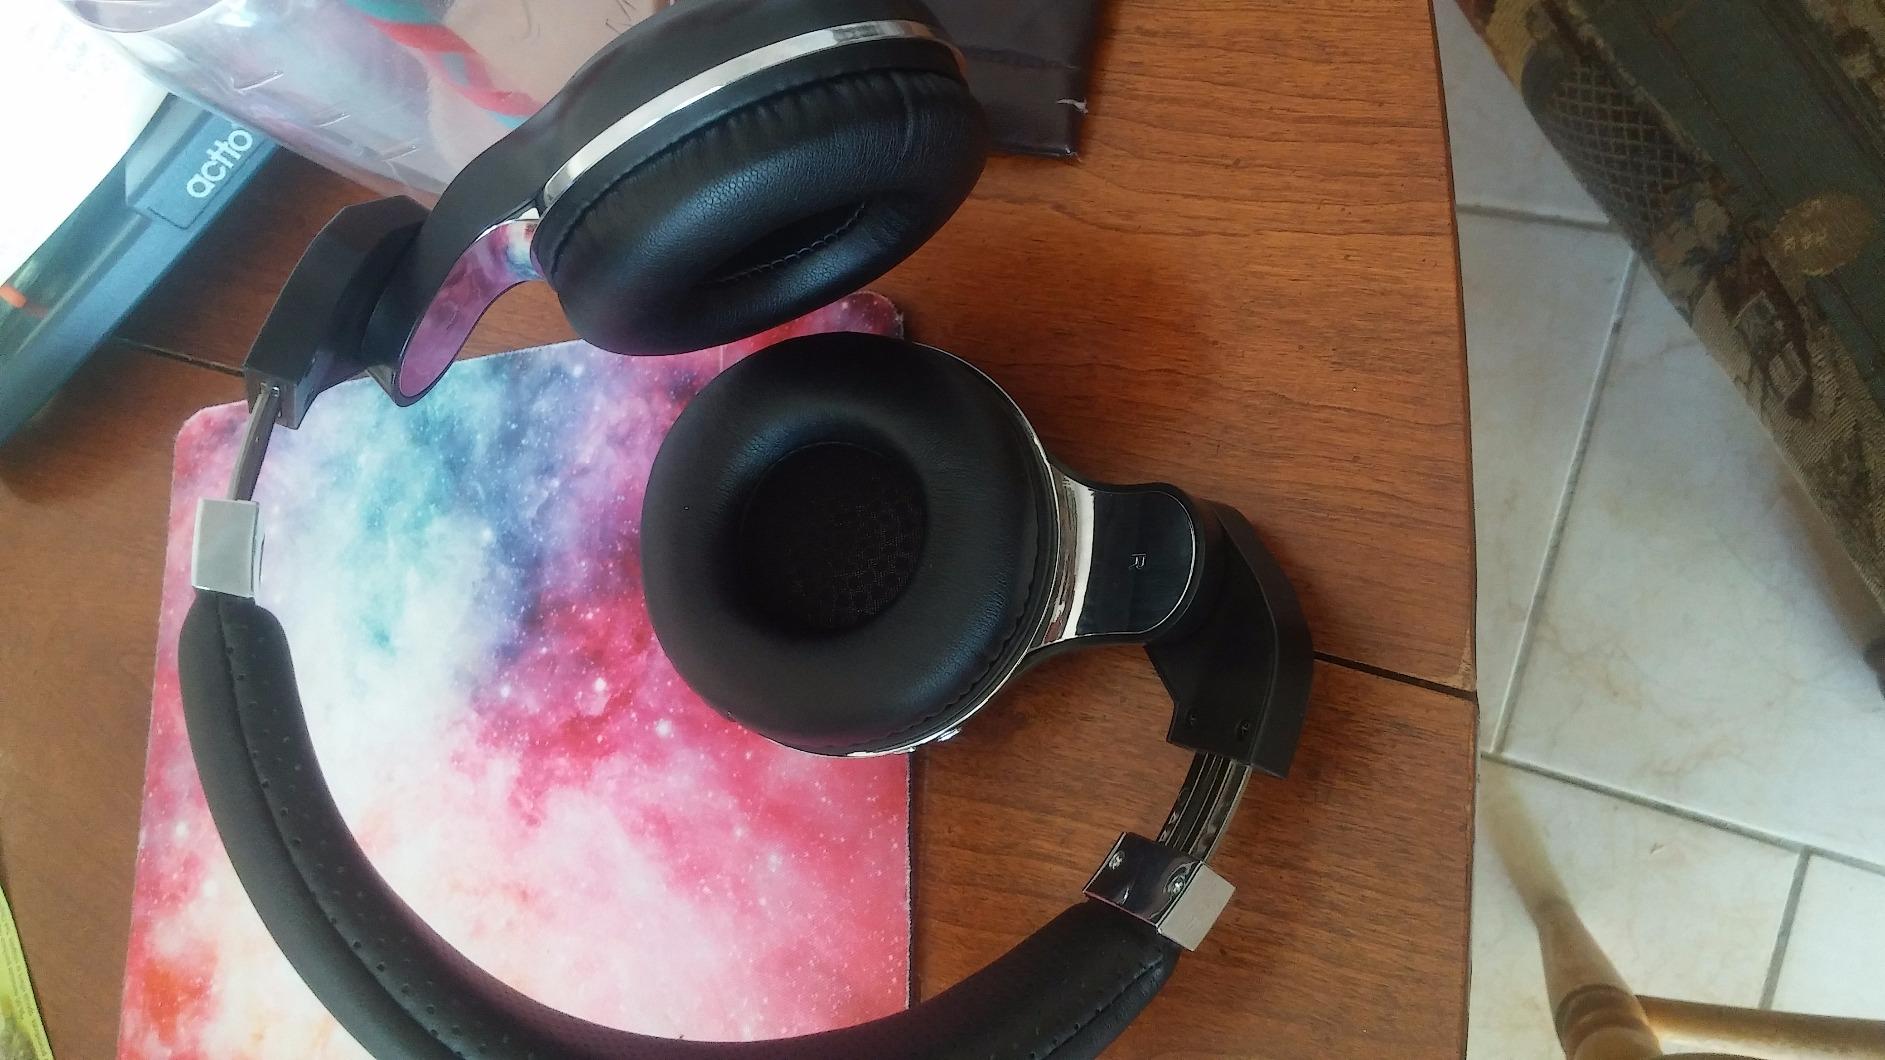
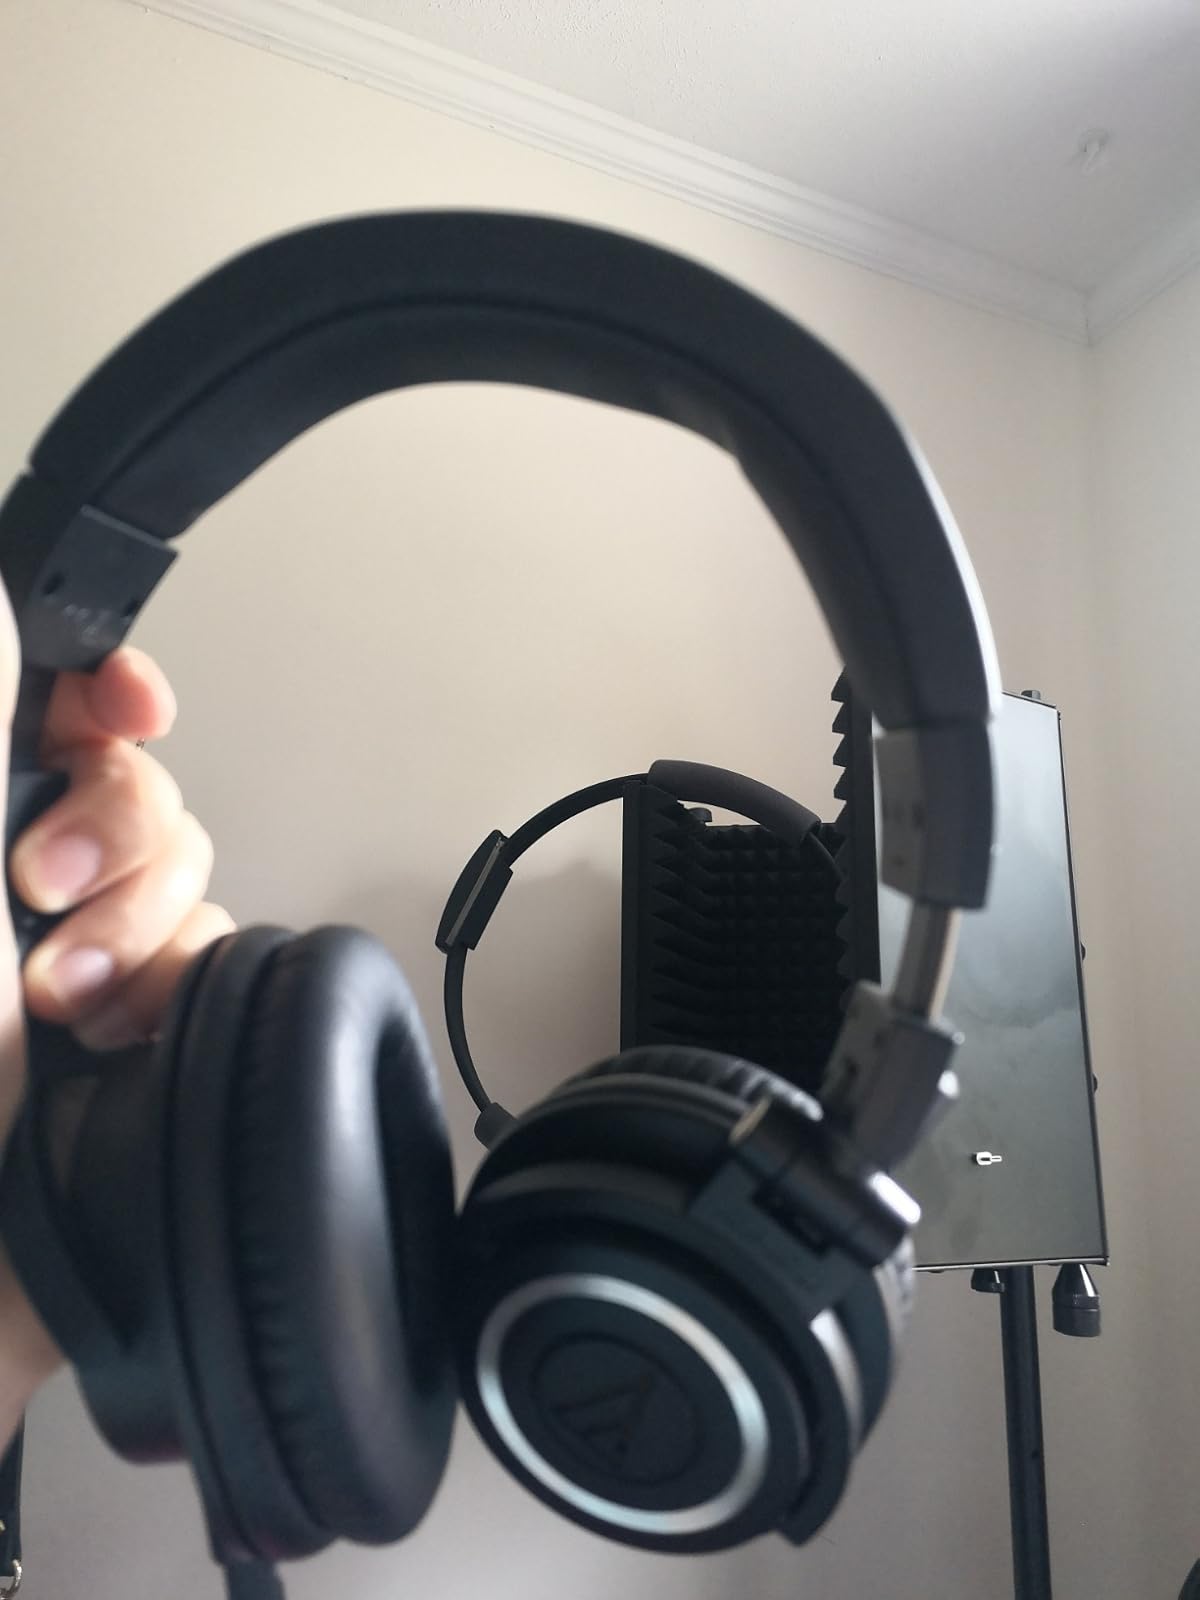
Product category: headphones
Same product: no